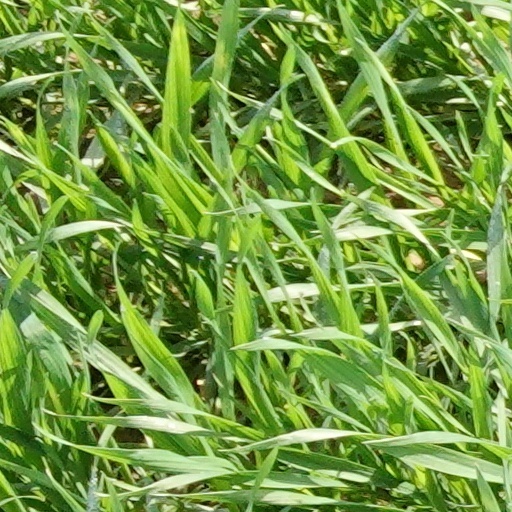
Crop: wheat